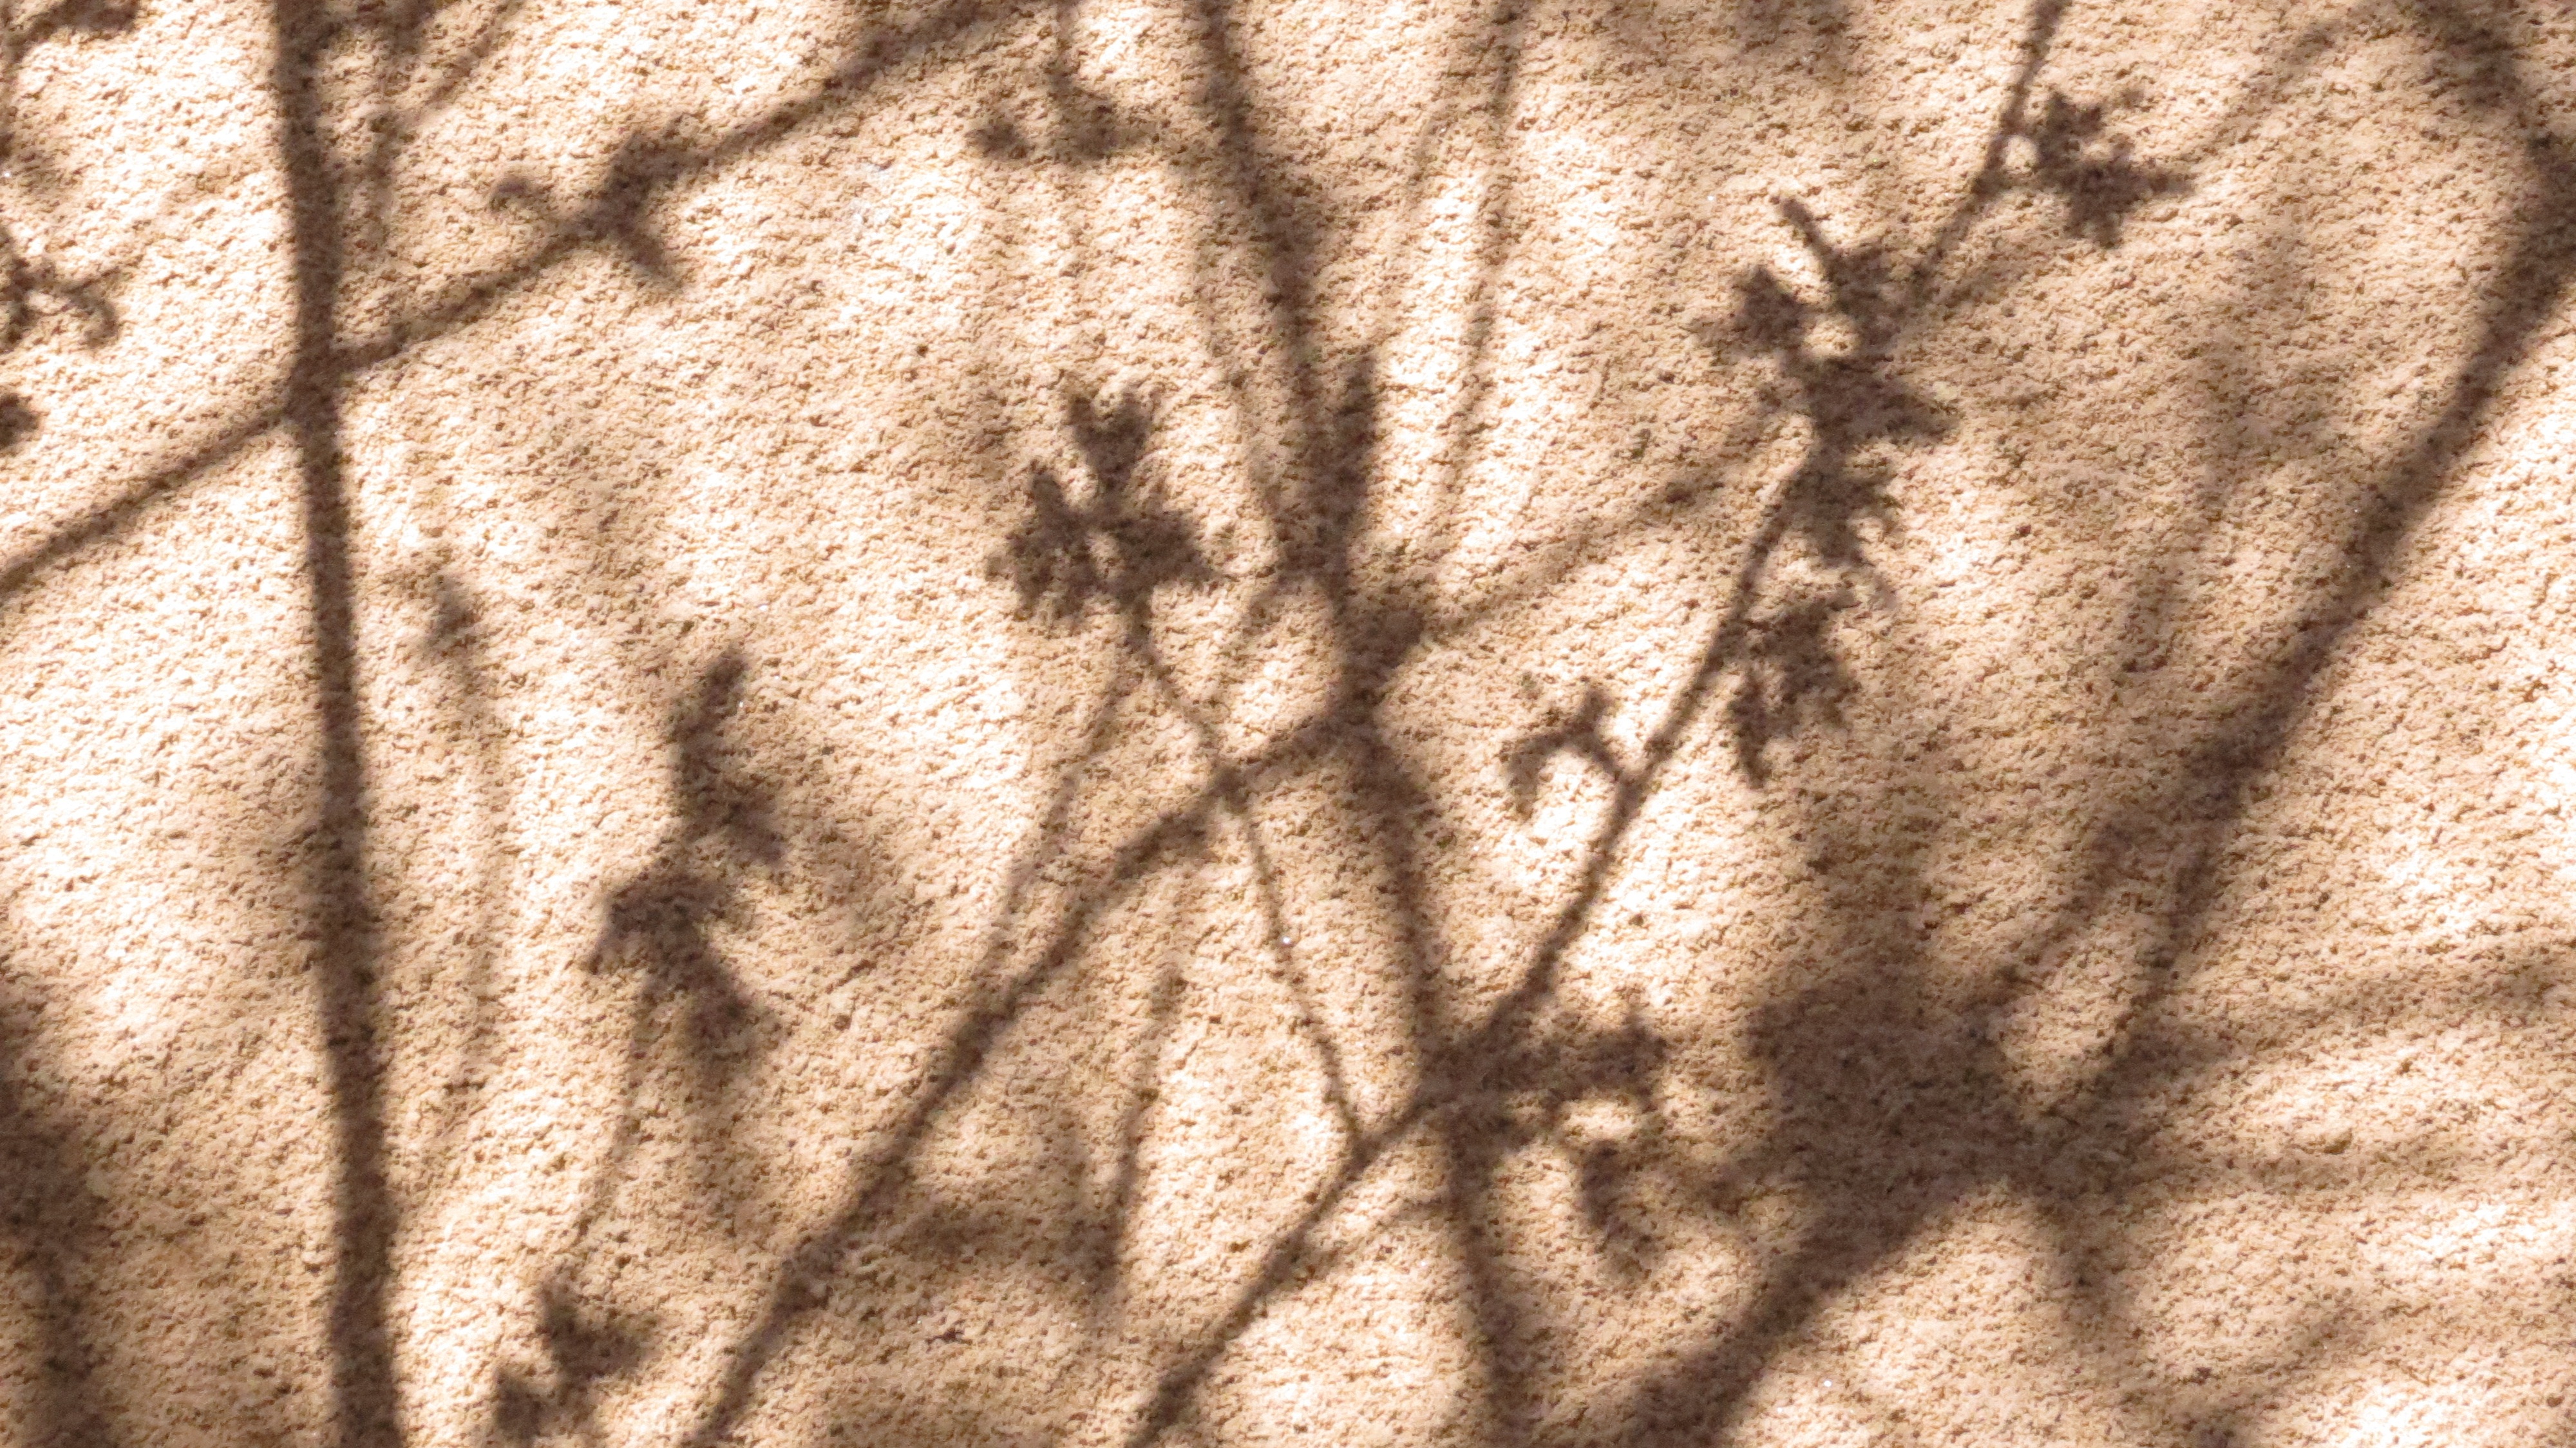
nature, sand, rock, texture, leaf, fur, natural, park, shadow, soil, close up, trees, magical